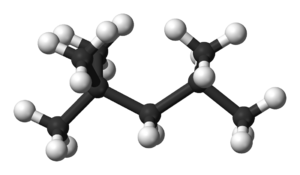
Le 2,2,4-triméthylpentane, ou isooctane, est un hydrocarbure de formule brute C₈H₁₈. C'est un isomère de l'octane.